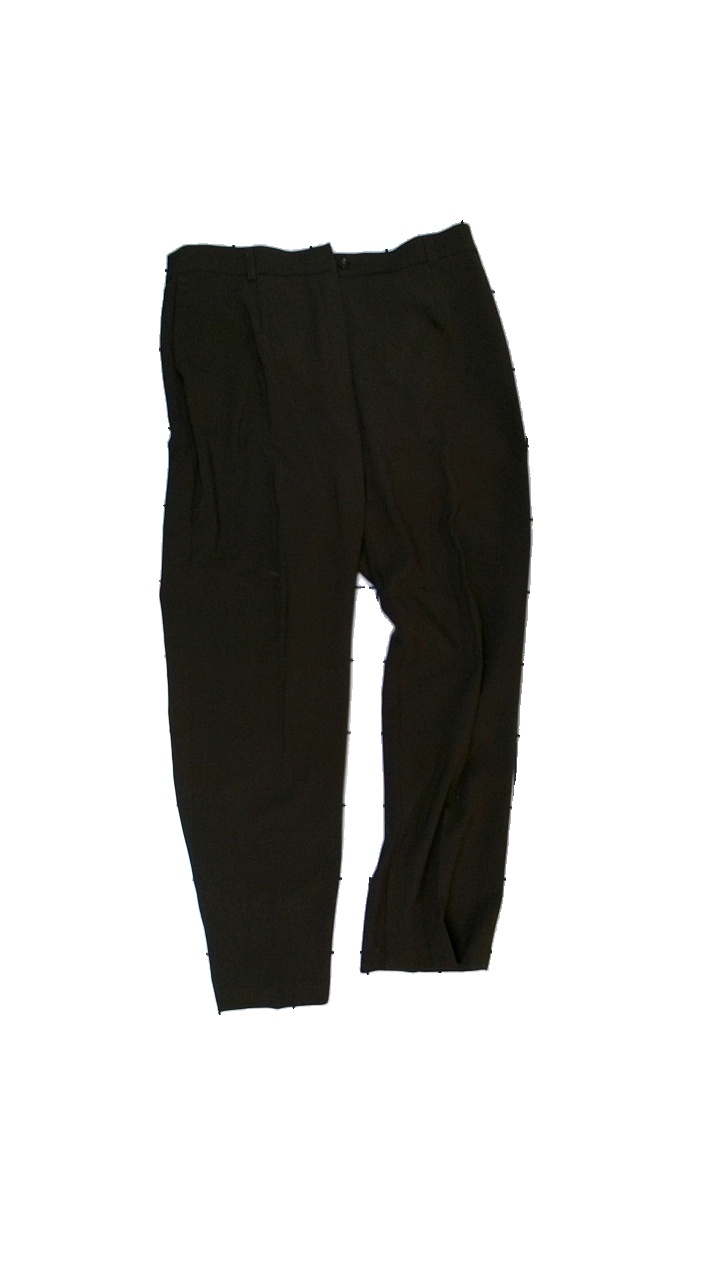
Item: Trousers (Ladies)
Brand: Missing
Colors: Brown
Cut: Regular
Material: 54% polyester, 46% viscose
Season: All
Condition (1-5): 3
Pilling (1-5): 2
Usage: Export
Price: <50